The Man from Hong Kong

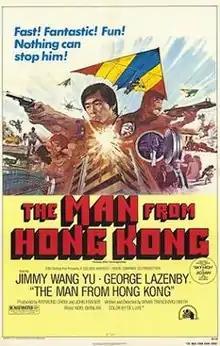
US film poster by Arnaldo Putzu

The Man from Hong Kong, originally released in the US as The Dragon Flies, is a 1975 action film written and directed by Brian Trenchard-Smith in his directorial debut and starring Jimmy Wang Yu and George Lazenby, with Hugh Keays-Byrne, Roger Ward, Rosalind Speirs, Rebecca Gilling, Sammo Hung, Grant Page and Frank Thring in supporting roles. The first film to be made as an international coproduction between Australia and Hong Kong, it serves as a satire of the "James Bond" and "Dirty Harry" franchises, combined with tropes of the concurrent chopsocky craze. Its plot follows Inspector Fang Sing Leng (Wang) of the RHKPF's Special Branch, who travels to Sydney to perform an extradition, only to find himself locked in battle with Jack Wilton (Lazenby), the city's most powerful crime lord.